Stadion Georgi Asparuhov

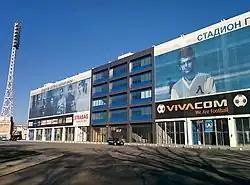
UEFA Category 3 Stadium

Georgi Asparuhov Stadium, nicknamed Gerena (meaning "the flood plain"), is a multi-purpose stadium situated in the neighbourhood of the Bulgarian capital Sofia. Named after the legendary Bulgarian footballer Georgi Asparuhov (1943–1971), it has been the home ground of Bulgarian association football club Levski Sofia since its opening in 1963.